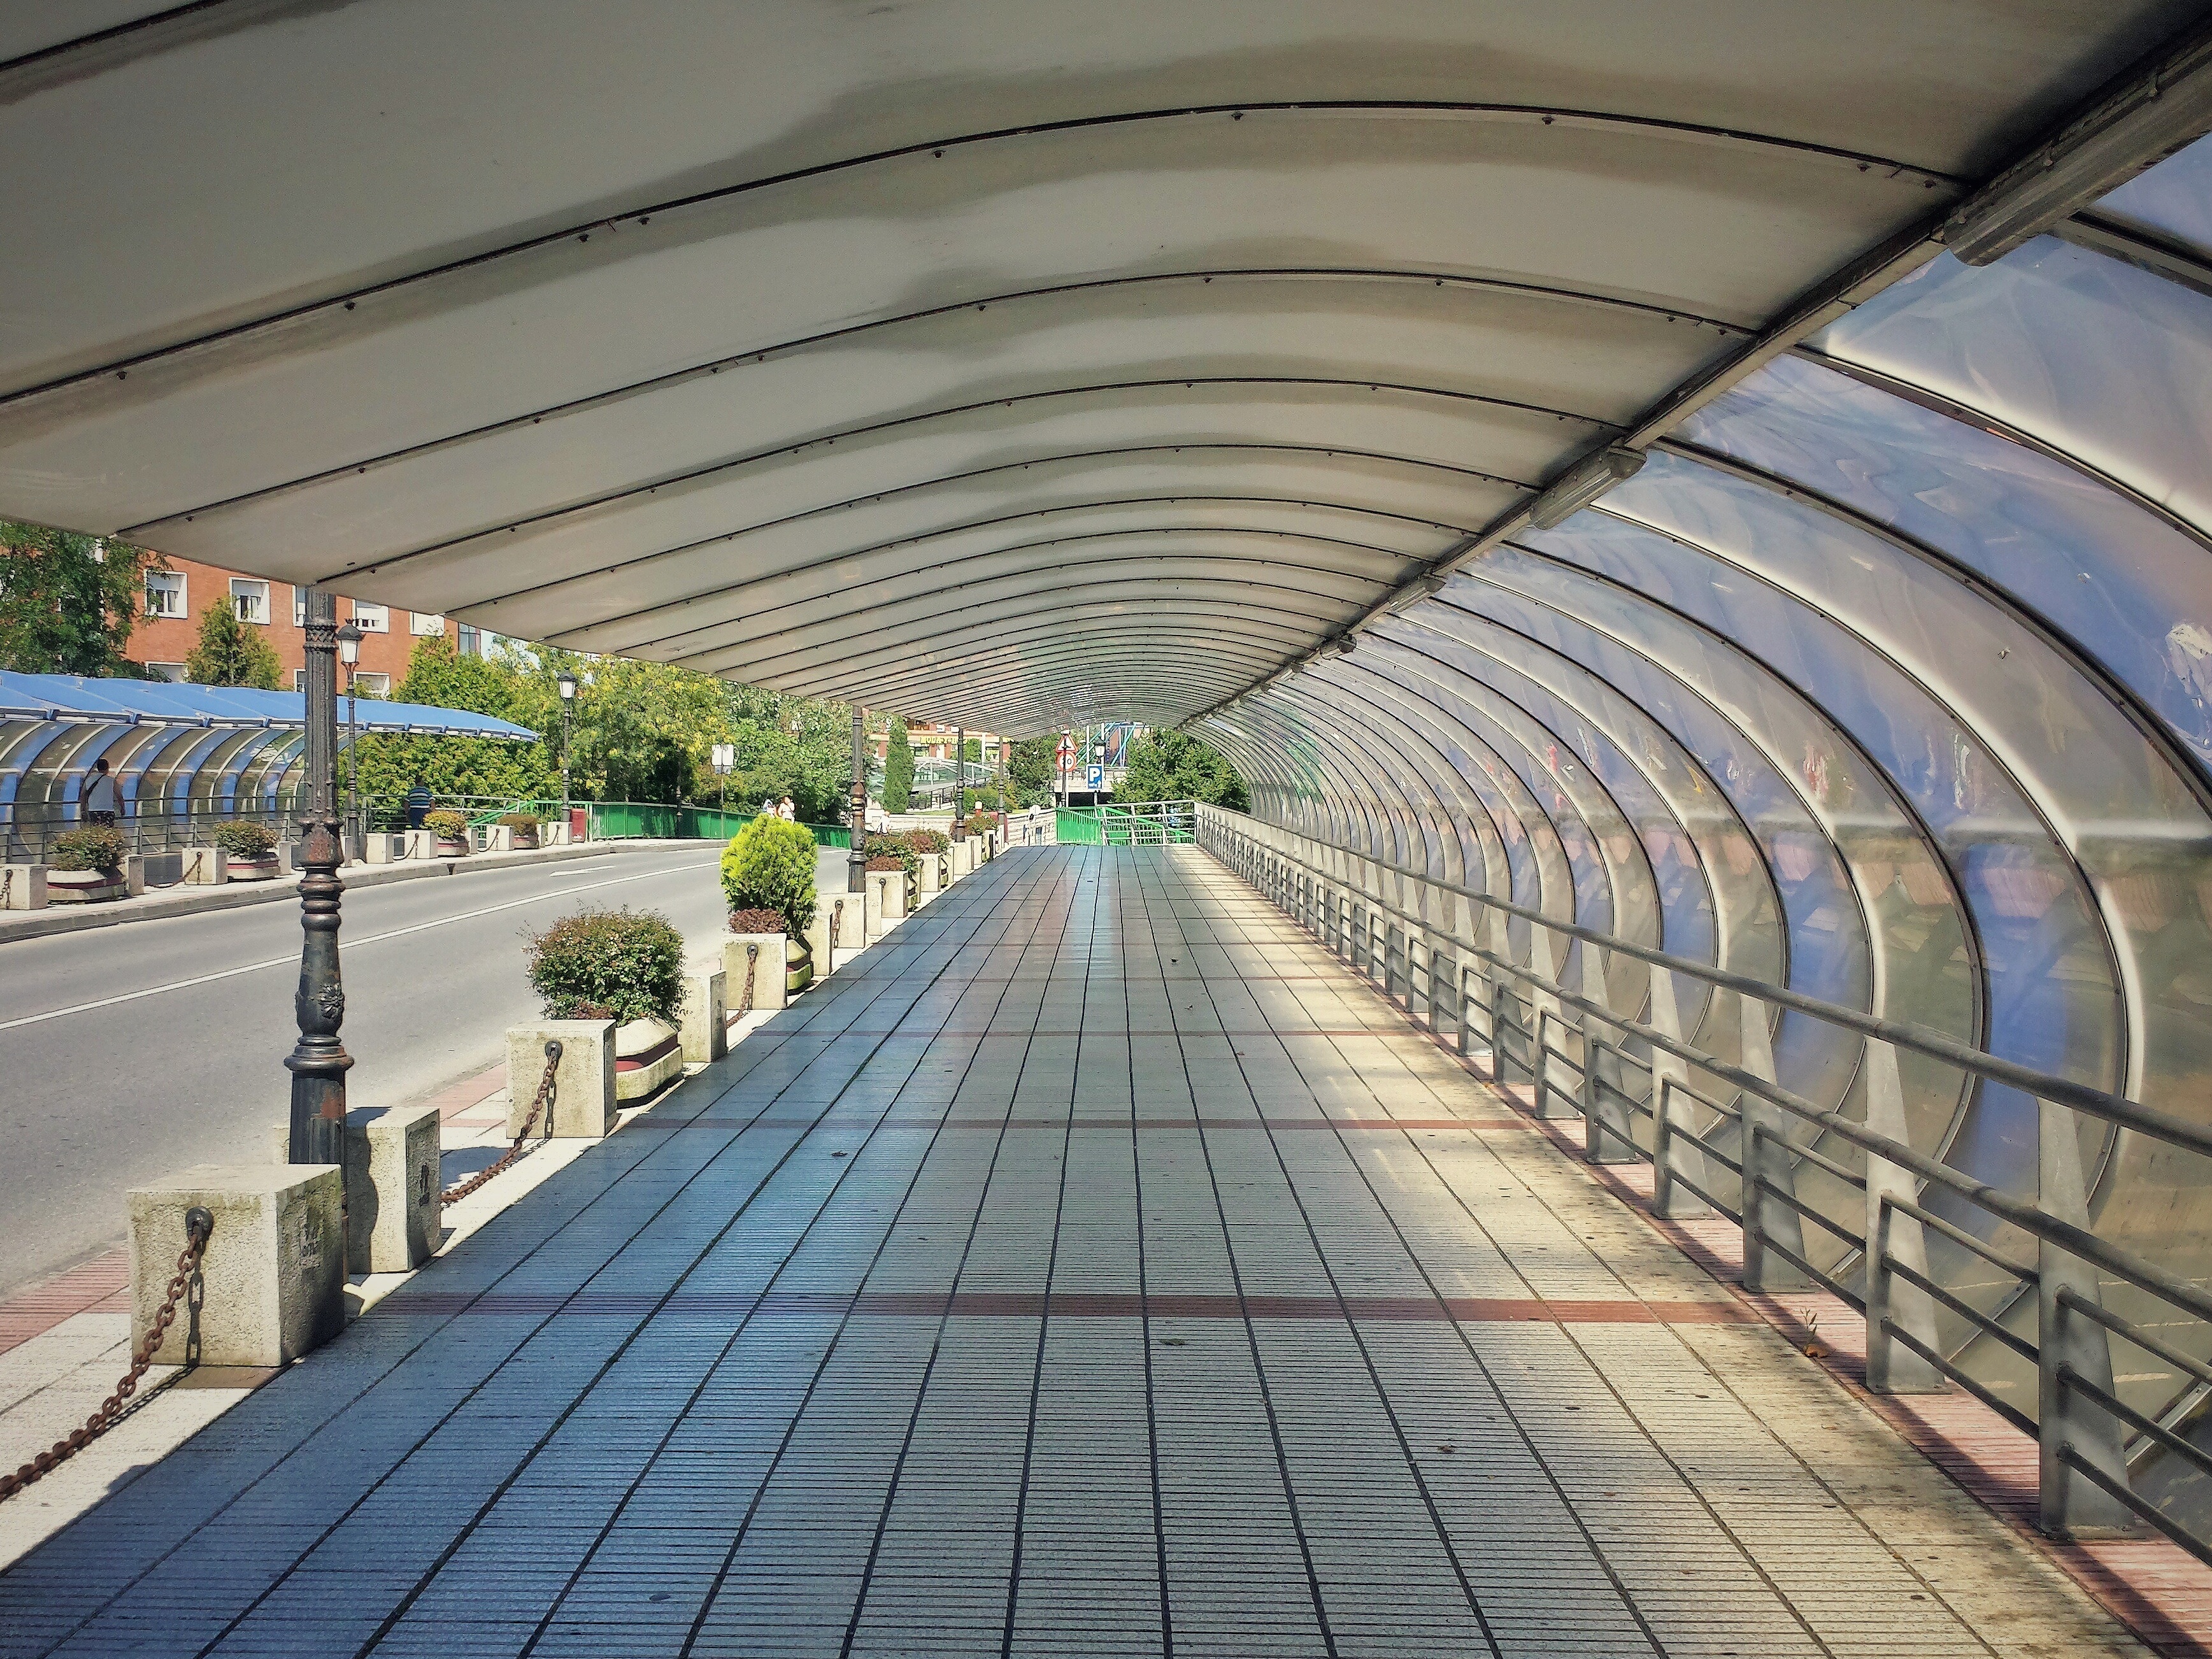
path, architecture, bridge, urban, walkway, subway, transport, arch, train station, tile, cross, public transport, metro station, infrastructure, gateway, outdoor structure